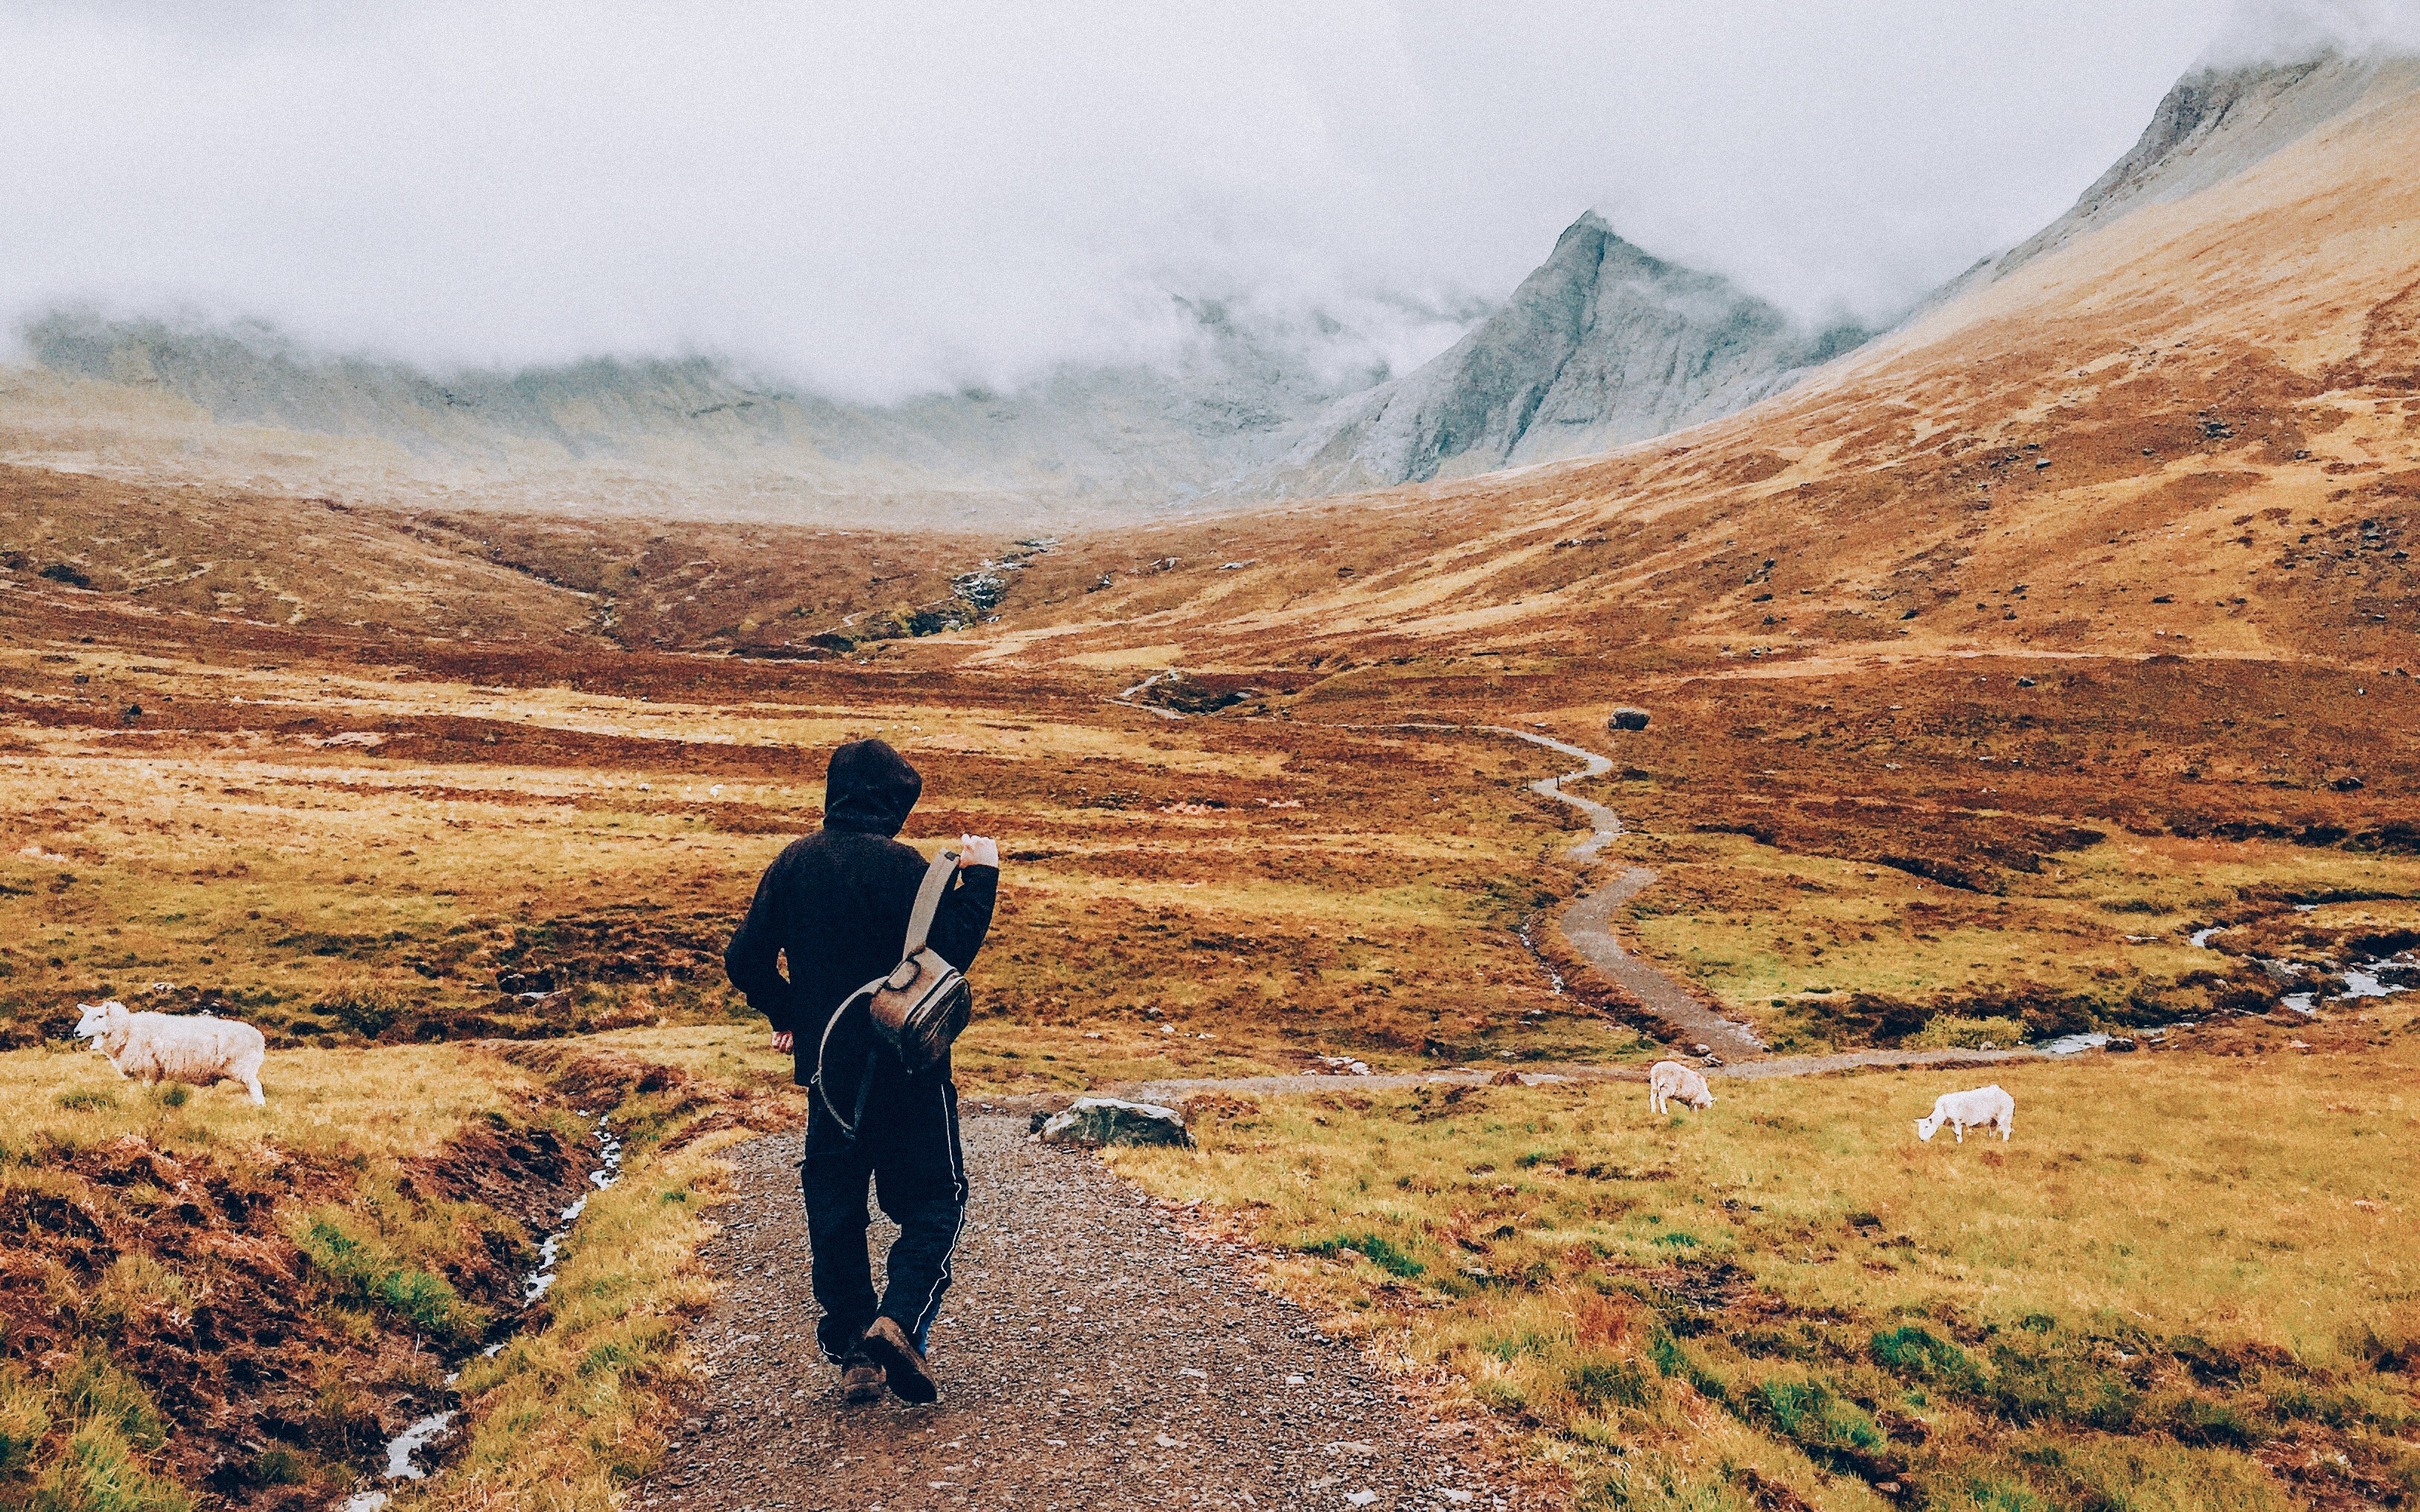
landscape, pathway, outdoor, wilderness, walking, mountain, meadow, countryside, hill, adventure, valley, mountain range, country, scenic, scenery, highland, ridge, clouds, geology, badlands, plateau, fell, footpath, loch, tundra, landform, mountains landscape, geographical feature, mountainous landforms